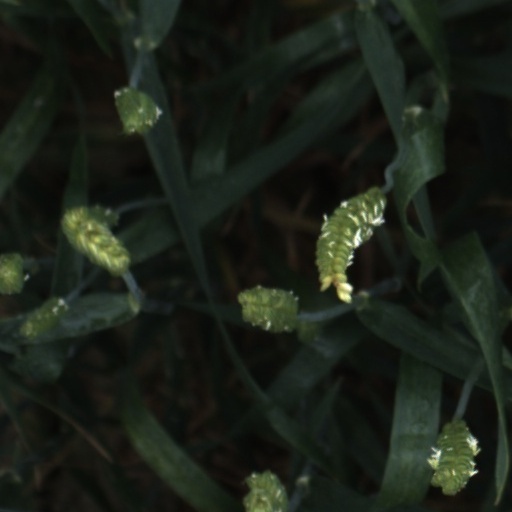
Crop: wheat